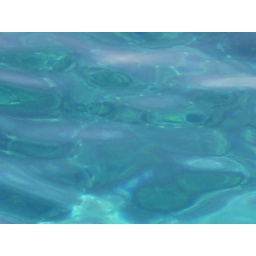
mare blu by piotta sea blue